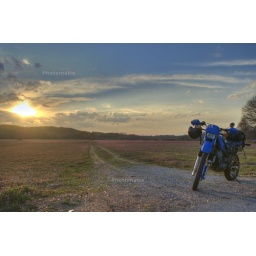
bike in field 2